Haemulon vittatum

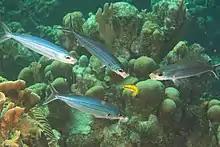
Boga at cleaning station. Note extended mouth.

"Haemulon vittatum" is a spindle-shaped fish. It has a deeply forked caudal fin, and its two dorsal fins are close together. It is also able to protrude its mouth much further than many fishes, hence the name bonnetmouth. They usually have 14-15 spines on their dorsal fins, but only 10 soft rays. They have two spines and 9 rays on their anal fins, as well. The longest recorded Boga was 23 cm in length